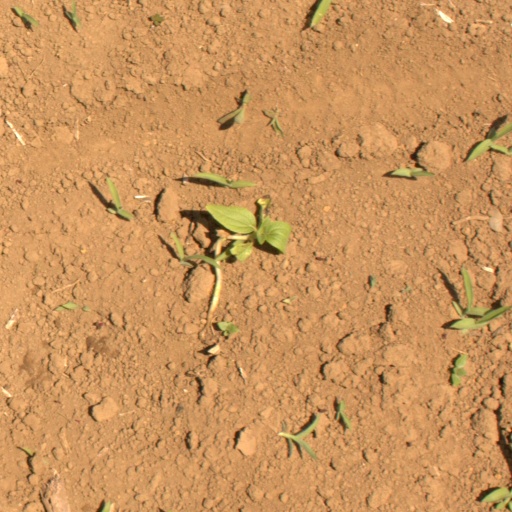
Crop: Jerusalem artichoke